Primorsk, Leningrad Oblast

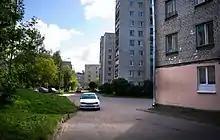
Apartment buildings near the town center in 2016

Within the framework of administrative divisions, it is, together with twenty rural localities, incorporated within Vyborgsky District as Primorskoye Settlement Municipal Formation. As a municipal division, Primorskoye Settlement Municipal Formation is incorporated within Vyborgsky Municipal District as Primorskoye Urban Settlement.